Xarel·lo

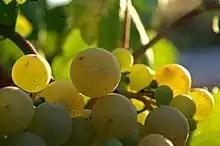
Xarel·lo grapes

Xarel·lo is a white grape variety of Spanish origin specially grown in Catalonia.